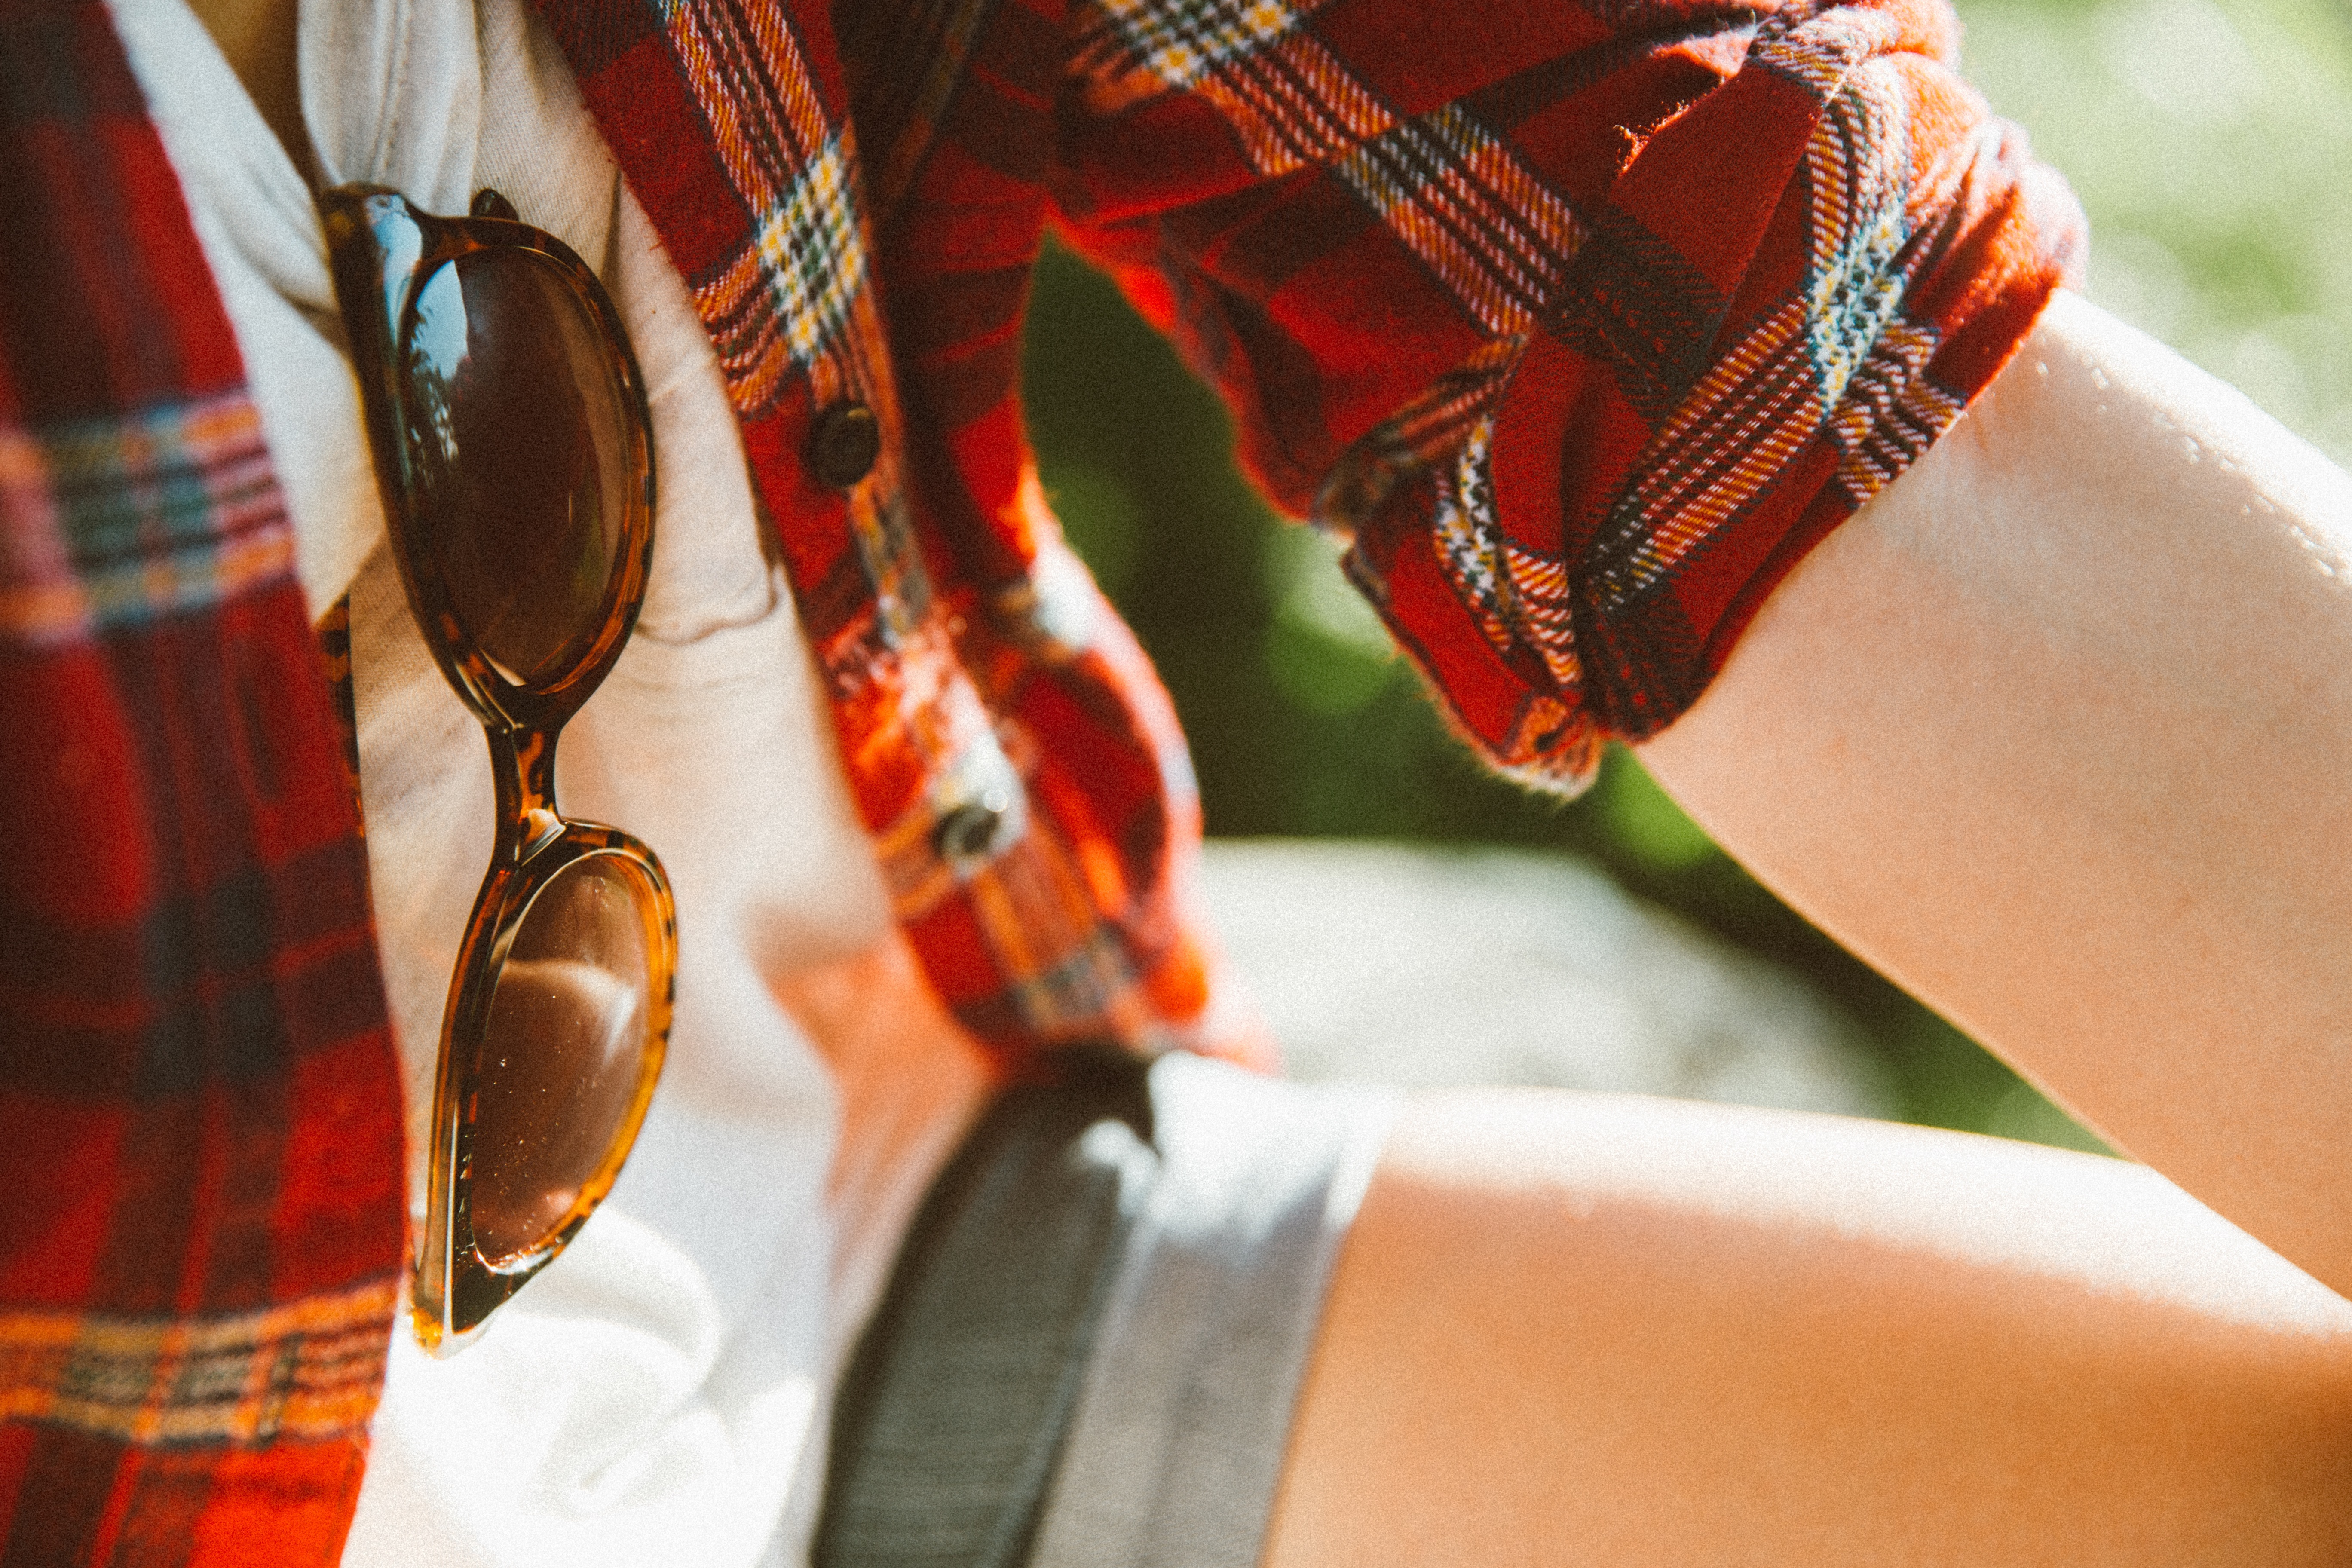
hand, girl, woman, summer, pattern, spring, red, color, fashion, clothing, modern, shirt, design, sunglasses, glasses, style, casual, accessory, sense